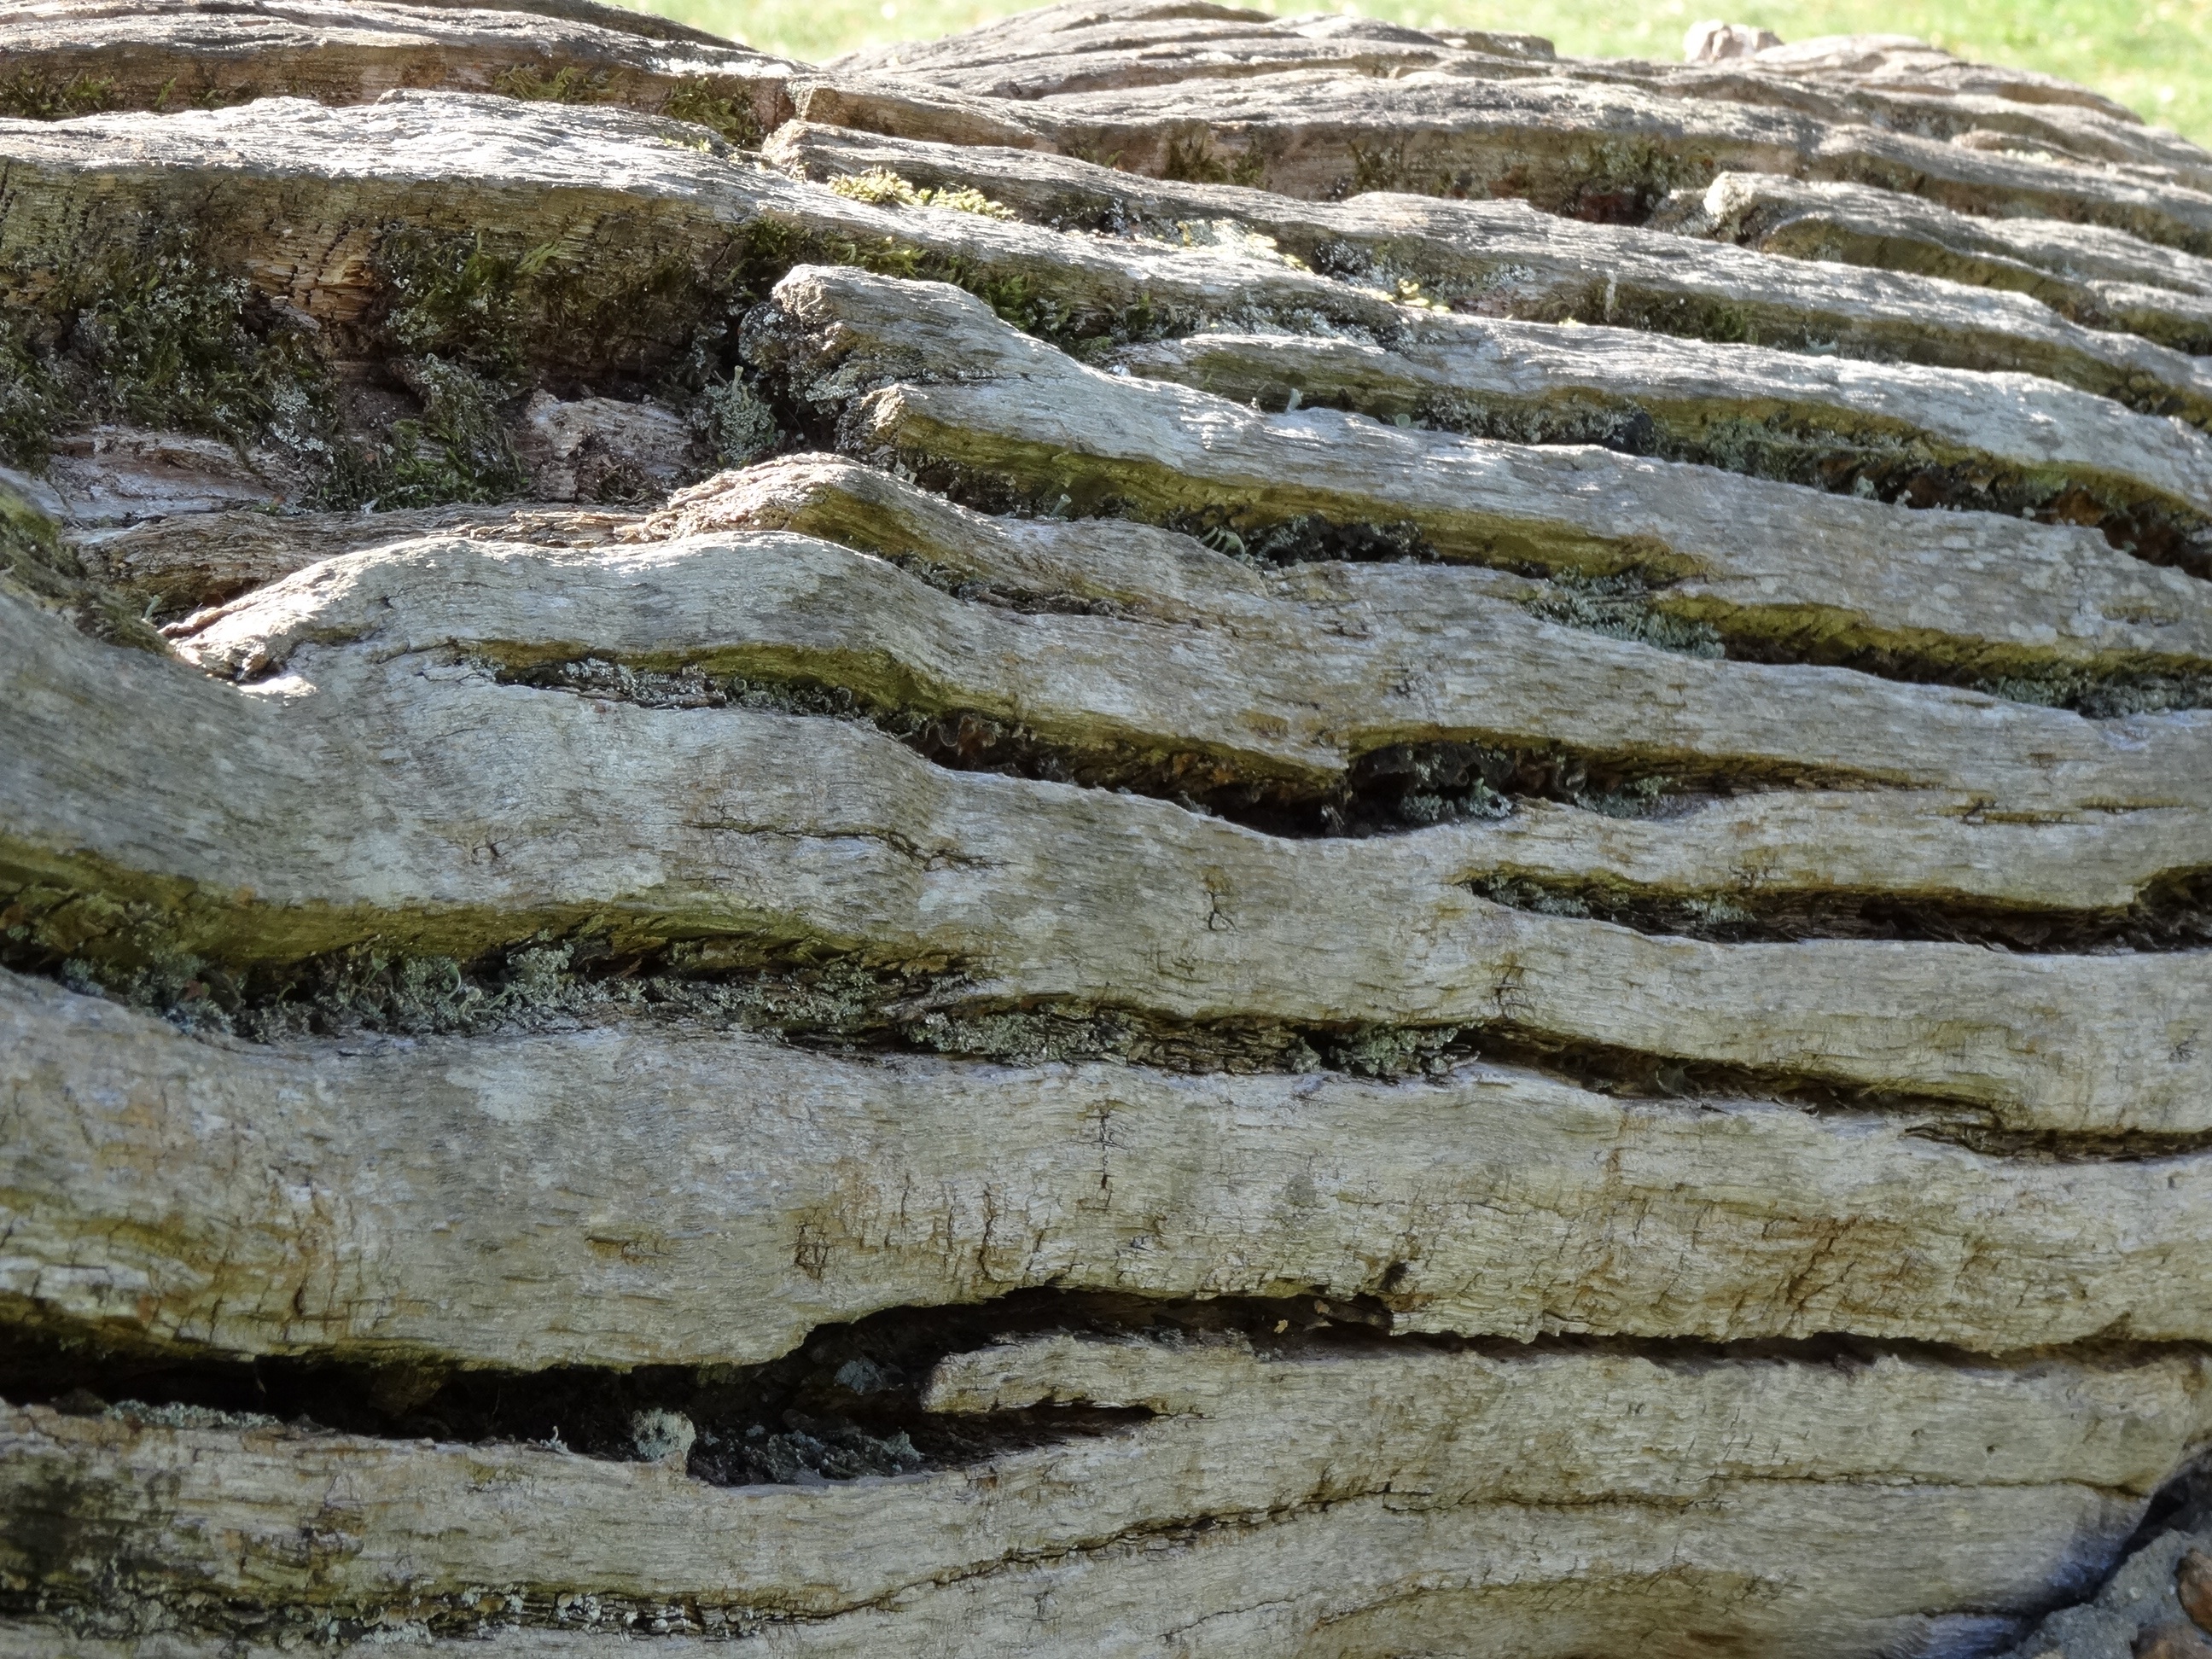
tree, rock, wood, trunk, old, wall, bark, formation, log, stone wall, terrain, material, geology, outcrop, boulder, wrinkled, bedrock, natural tree trunk